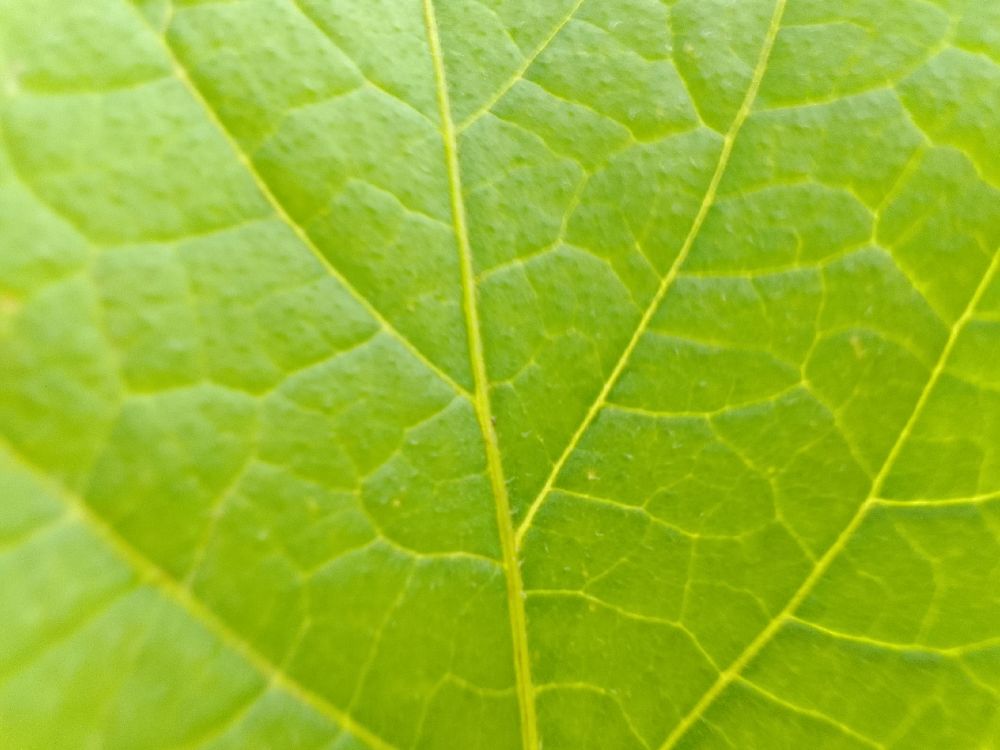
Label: Healthy